Melbourne

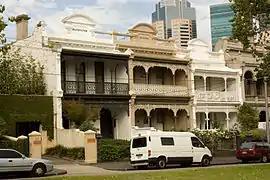
19th-century terrace houses are common in the inner suburbs.

Melbourne has minimal public housing and high demand for rental housing, which is becoming unaffordable for some. Public housing is managed and provided by the Victorian Government's Department of Families, Fairness and Housing, and operates within the framework of the Commonwealth-State Housing Agreement, by which both federal and state governments provide funding for housing.